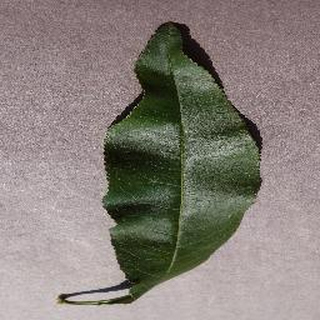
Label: healthy_peach